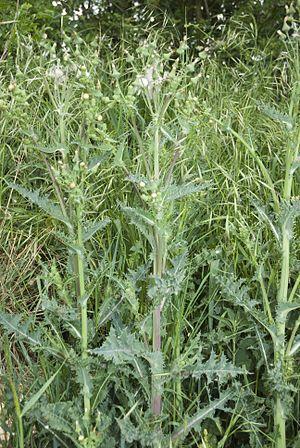
Sonchus asper Fluy (Somme), France